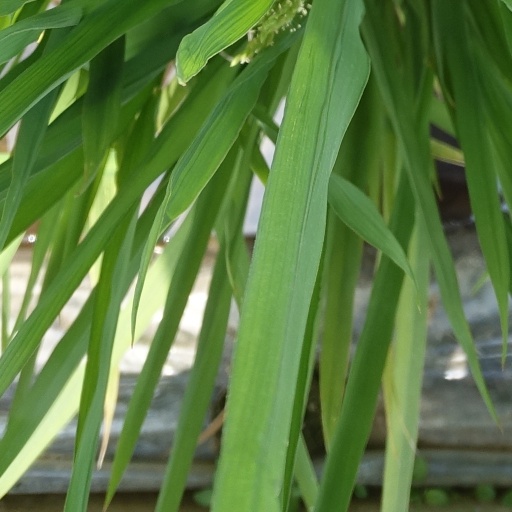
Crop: rice